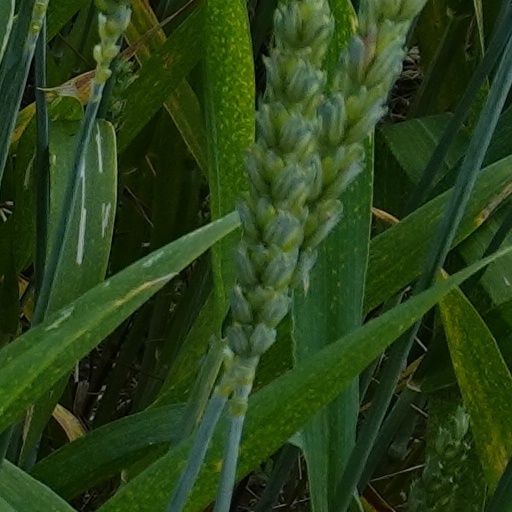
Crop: wheat